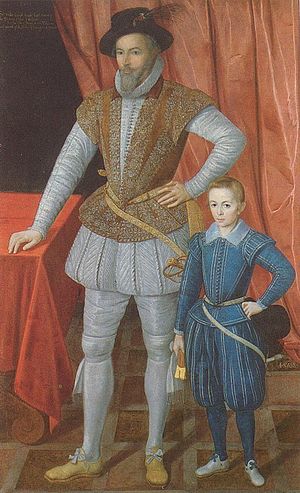
North Carolina / Historie
Sir Walter Raleigh med sin søn
North Carolina er en amerikansk delstat. Statens hovedstad er Raleigh, mens Charlotte er den største by. North Carolina havde i 2007 9 millioner indbyggere.